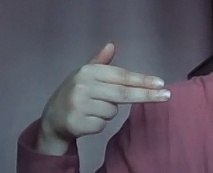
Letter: ghain